Rui Águas (racing driver)

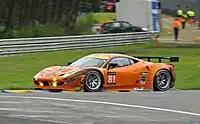

Rui Sérgio de Almeida Águas (born February 29, 1972, in Nampula, Mozambique) is a Mozambican-born Portuguese race car driver. Águas spent two seasons in Formula 3000, driving for Nordic in 1997 and Auto Sport and Coloni in 1998. He has since moved on to Formula Nissan and Renault Eurocup, before making a name for himself on the GT class, being one of the top contenders of the GT2 category, always at the wheel of a Ferrari. He is currently racing on the International GT Open.